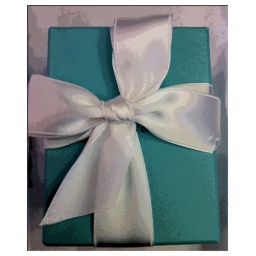
Today, my aqua and white box arrived in the mail.